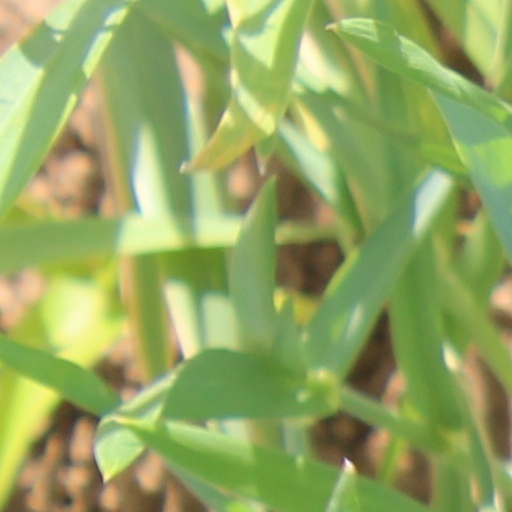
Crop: wheat